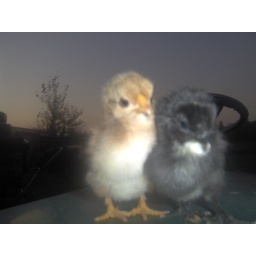
red yellow black and whight they are special in his sight, Jesus loves the little chickens of the world!!